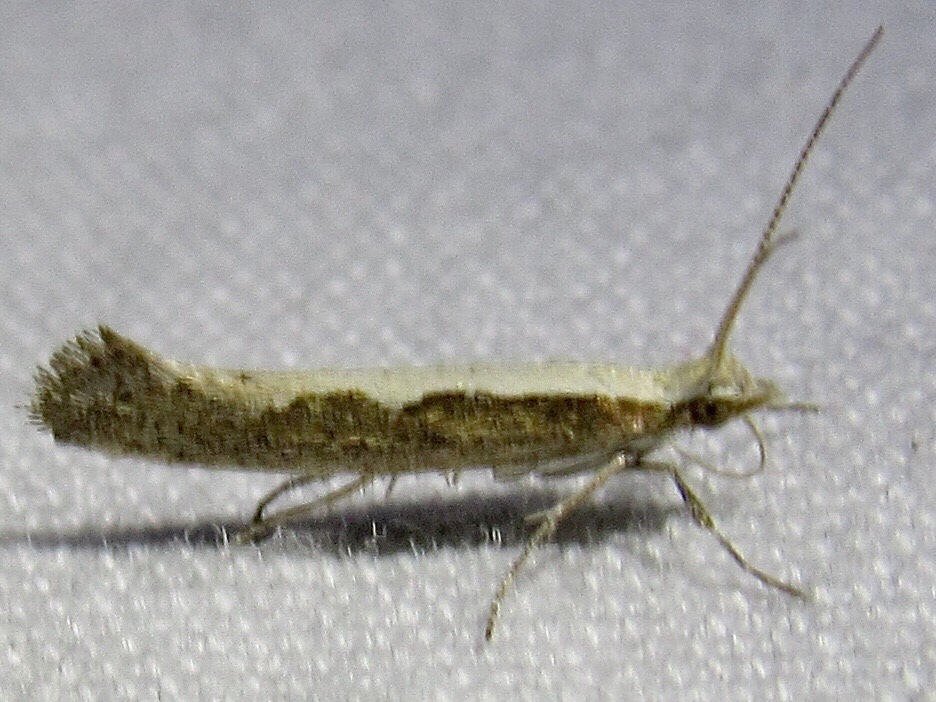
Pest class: diamondback_moth